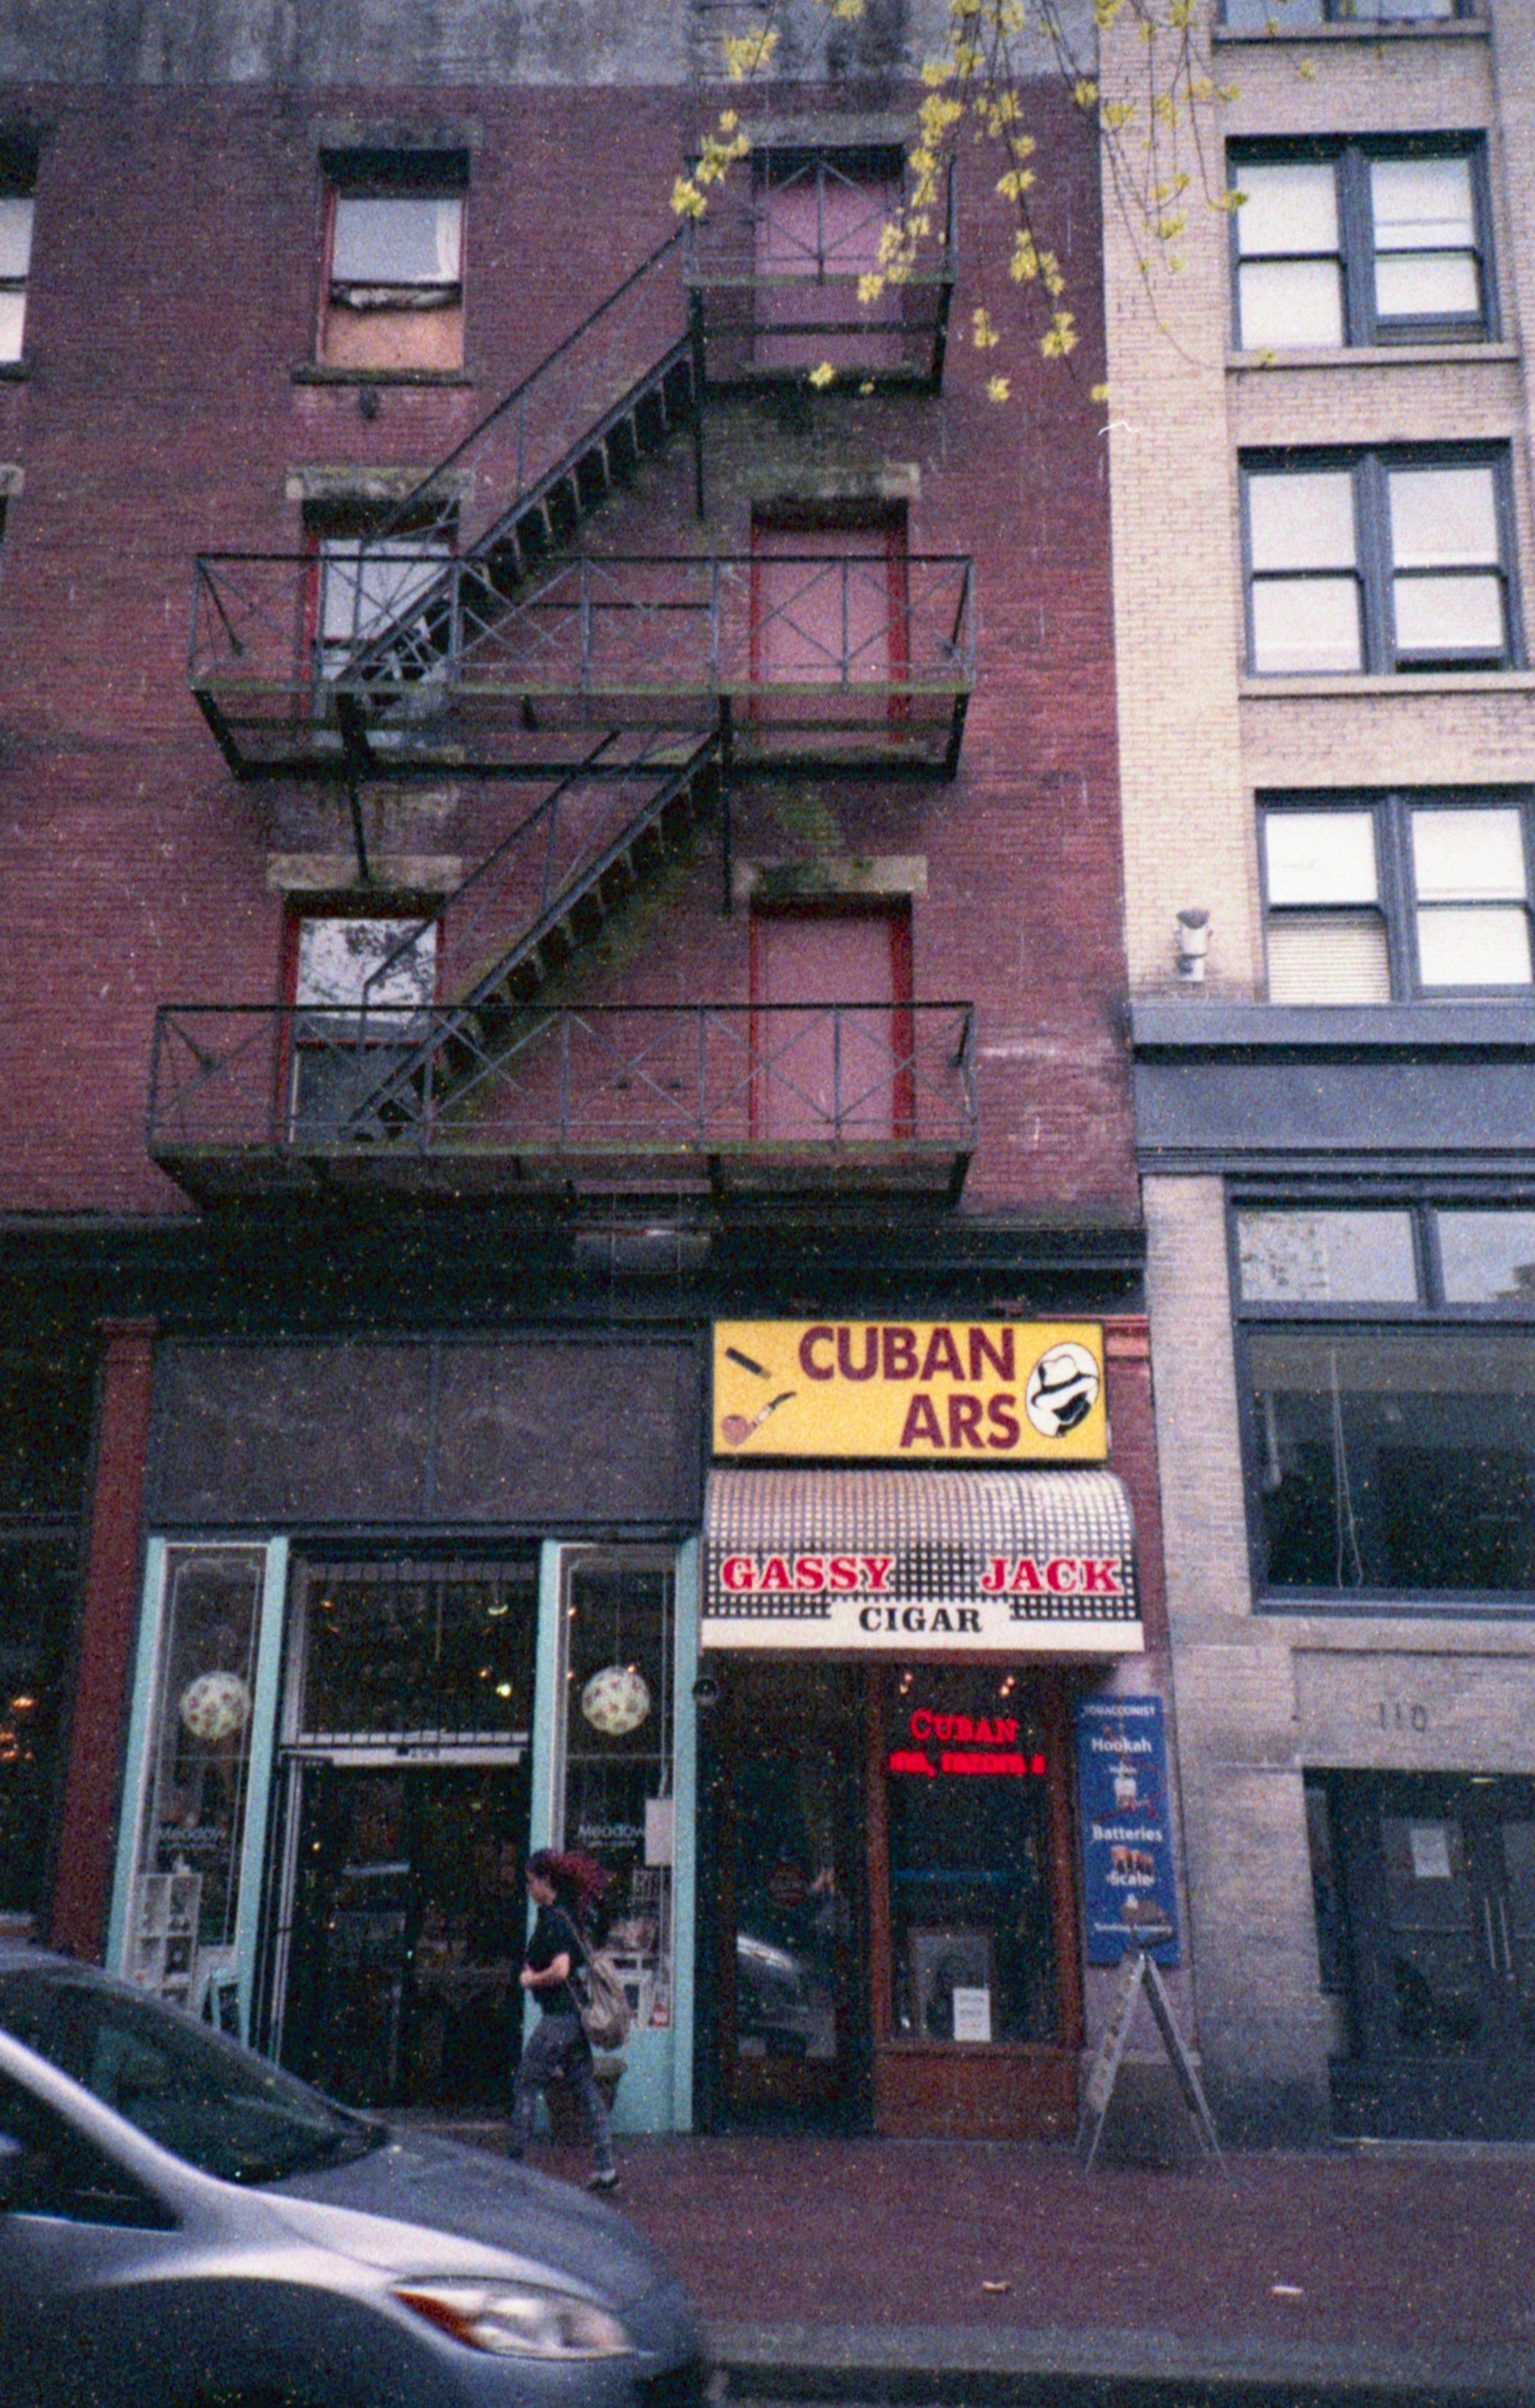
architecture, street, town, restaurant, smoke, downtown, sign, store, entrance, facade, neon, bricks, tienda, jack, cigar, dominican, cuban, xpro, expiredfilm, kodakelitechrome160t, lca, lomolca, crossprocessed, epsonv550, neighbourhood, gastown, cigarshop, urban area